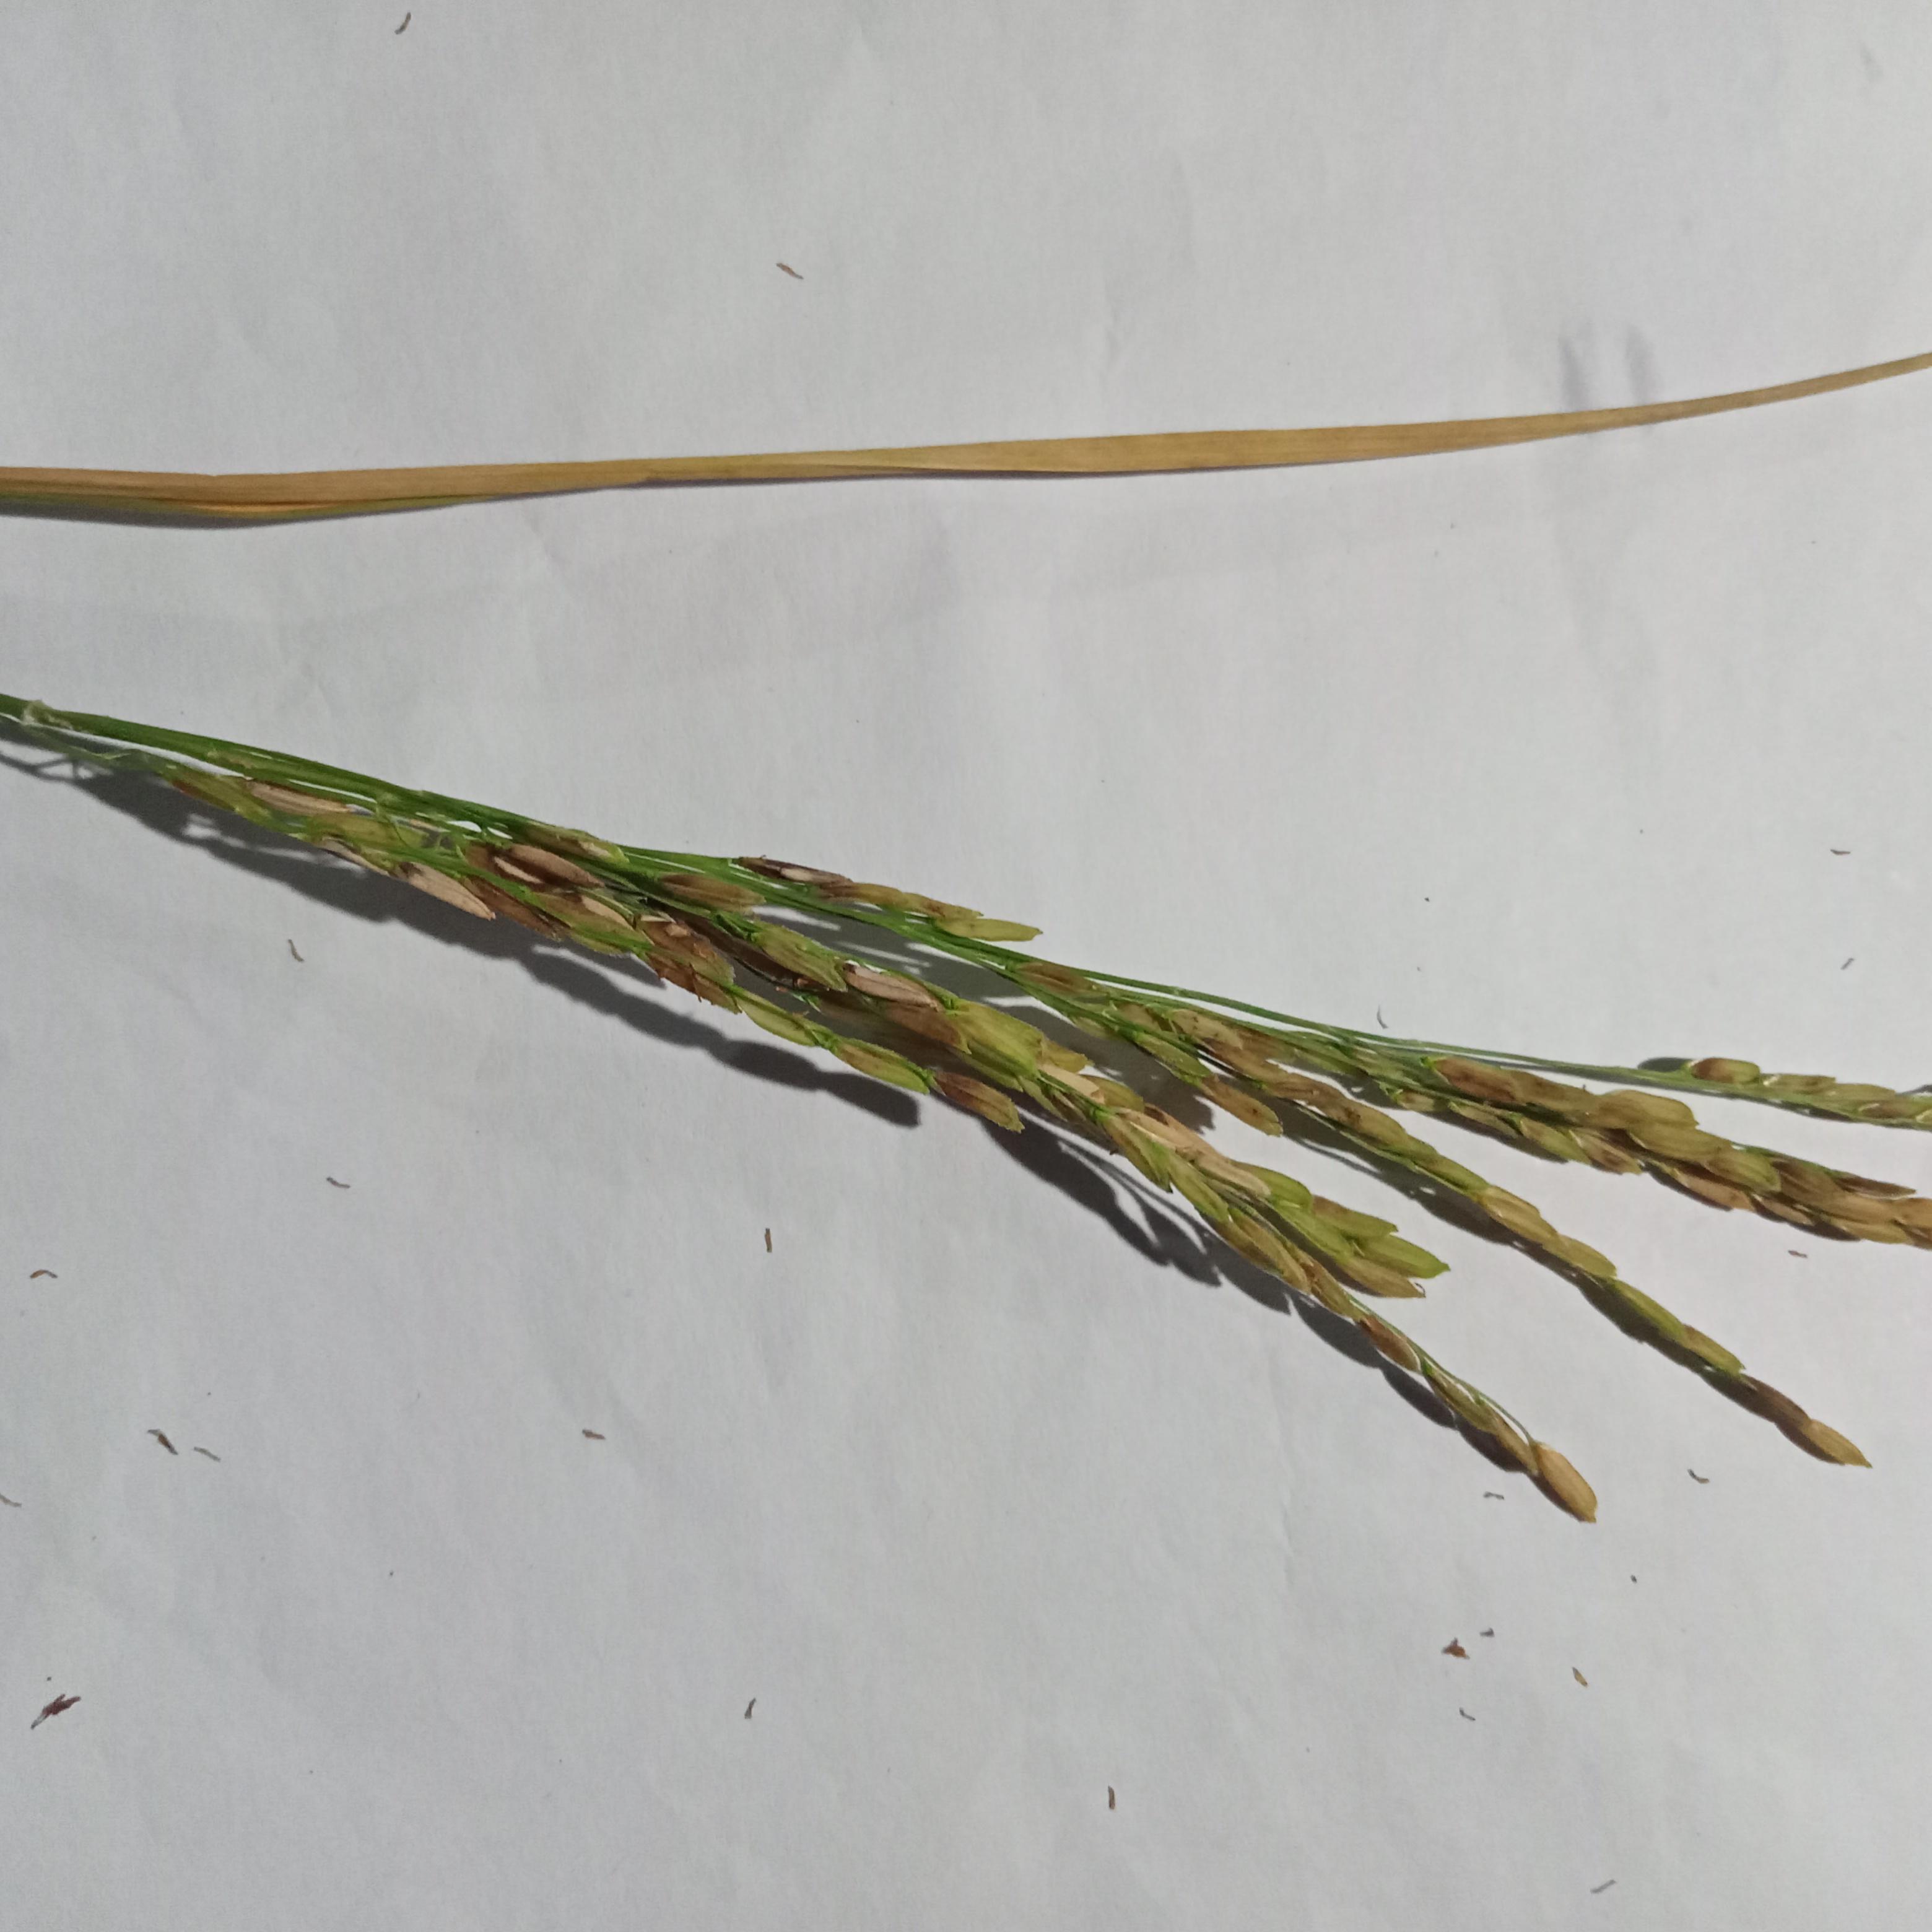
Label: Rice___Neck_Blast